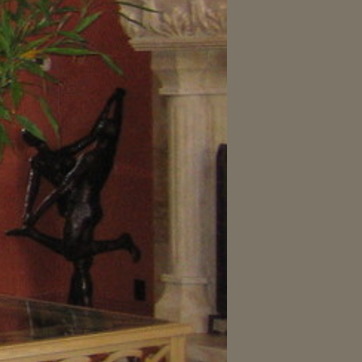
Material: polishedstone